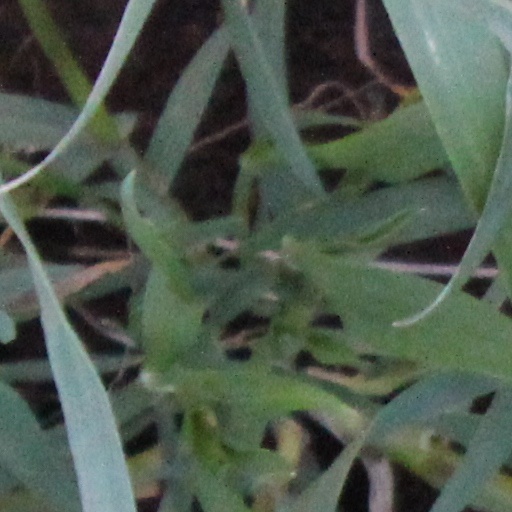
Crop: wheat